Coral Way

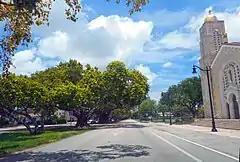
Coral Way with St. Sophia Orthodox Church

The Consulate-General of Costa Rica in Miami is located in Suite 401 at 2730 SW 3rd Avenue in Coral Way.